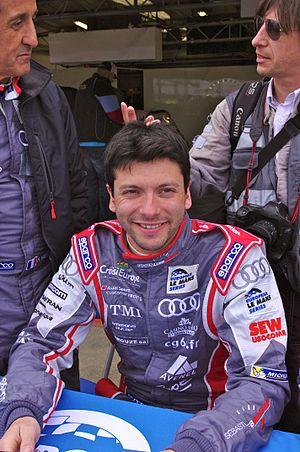
Mike Parisy, né le 8 octobre 1984 à Pau, est pilote automobile professionnel gérant de Formula Kids stages de pilotage pour enfants / adolescents de 7 à 18 ans et de l'école de pilotage Plein Pau réservée aux adultes.